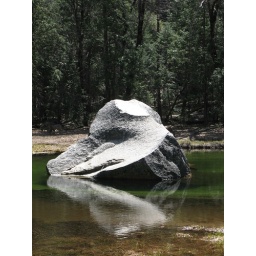
big rock in the middle of the lake area